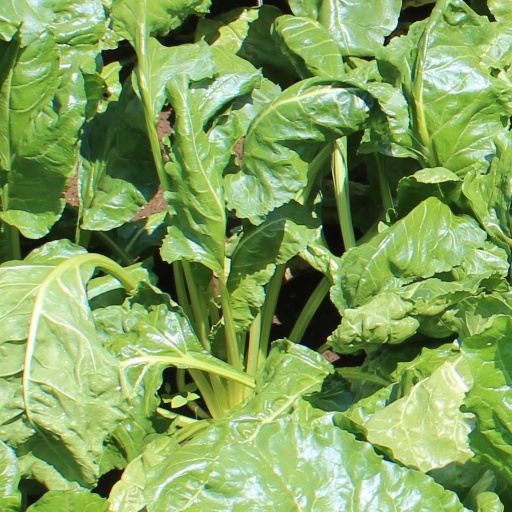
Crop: sugar beet